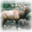
Label: deer